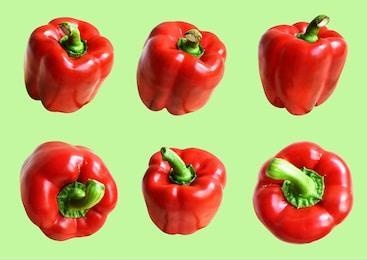
Label: capsicum